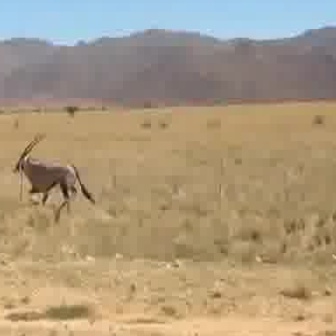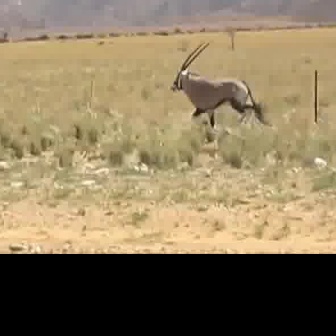
  Please identify the target specified by the bounding box [10,131,93,214] in the first image and locate it in the second image. Return the coordinates in [x_min,y_min,x_max,y_max] format.
Answer: [168,38,269,140]